Archibald James Campbell

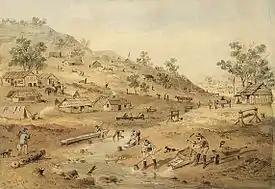
"Diggings in the Mount Alexander district of Victoria in 1852", by ST Gill, National Library of Australia

Before that, the Pinkerton extended family of twelve people had arrived in Melbourne on the barque "Superb", in December 1839. By 1852, the Australian Electoral Roll records that several members of the Pinkerton family owned large tracts of freehold land on the Werribee River, used mainly to pasture sheep for the wool trade.